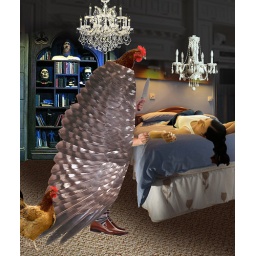
inspired by a plate from the book &amp;quot;The Rooster's Laughter&amp;quot; from Max Ernst's novel &amp;quot;A Week of Kindness.&amp;quot;